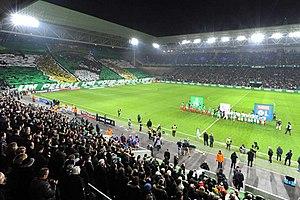
En football, le match OL-ASSE ou ASSE-OL, selon l'équipe qui reçoit, est un derby marquant la confrontation entre deux clubs voisins que sont l'Olympique lyonnais et l'AS Saint-Étienne. Parfois appelé le « derby rhônalpin » ou, à tort, le « derby du Rhône » par les journalistes, il est aussi bien souvent désigné tout simplement par le terme « Derby ». Il est en effet admis que dans la sphère du football local l'emploi du terme seul réfère à ce match. Il est empreint de symboles car il est souvent vu comme l'opposition de Saint-Étienne « la populaire » contre Lyon « la bourgeoise », et entre le club des années 1970 qu'est l'ASSE et celui des années 2000 qu'est l'OL.